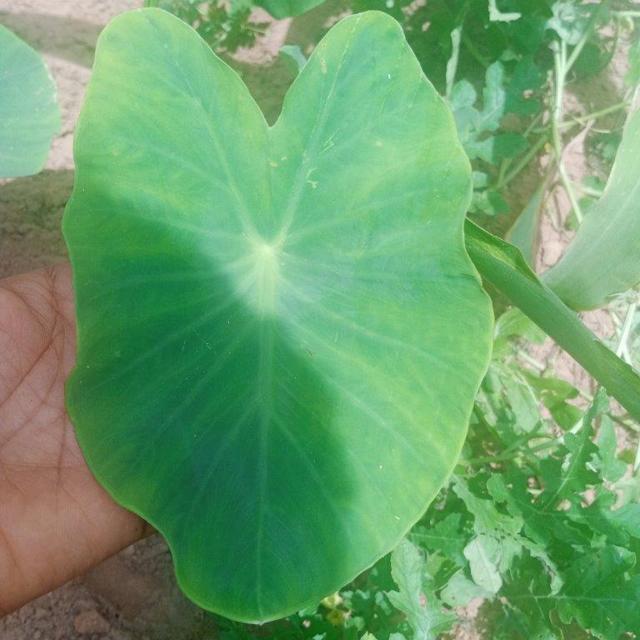
Label: Healthy